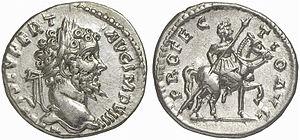
194 est une année commune commençant un mardi.